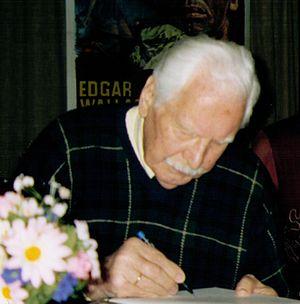
Acteur Friedrich Schoenfelder chez une Edgar-Wallace-rencontre à Titisee-Neustadt, Allemagne
Friedrich Schoenfelder est un acteur allemand.